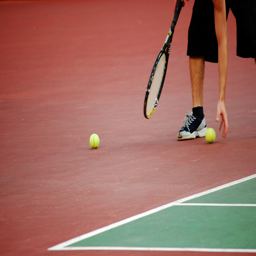
A person with a racket picking up tennis balls on a court.
a tennis player picks up tennis balls on the ground
a tennis player bending to pick up a ball on a tennis court
A man standing on a tennis court holding a racquet.
A tennis player bends over to retrieve a tennis ball.